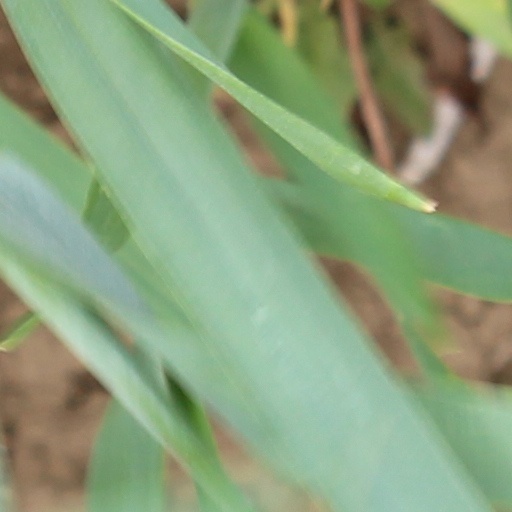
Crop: wheat